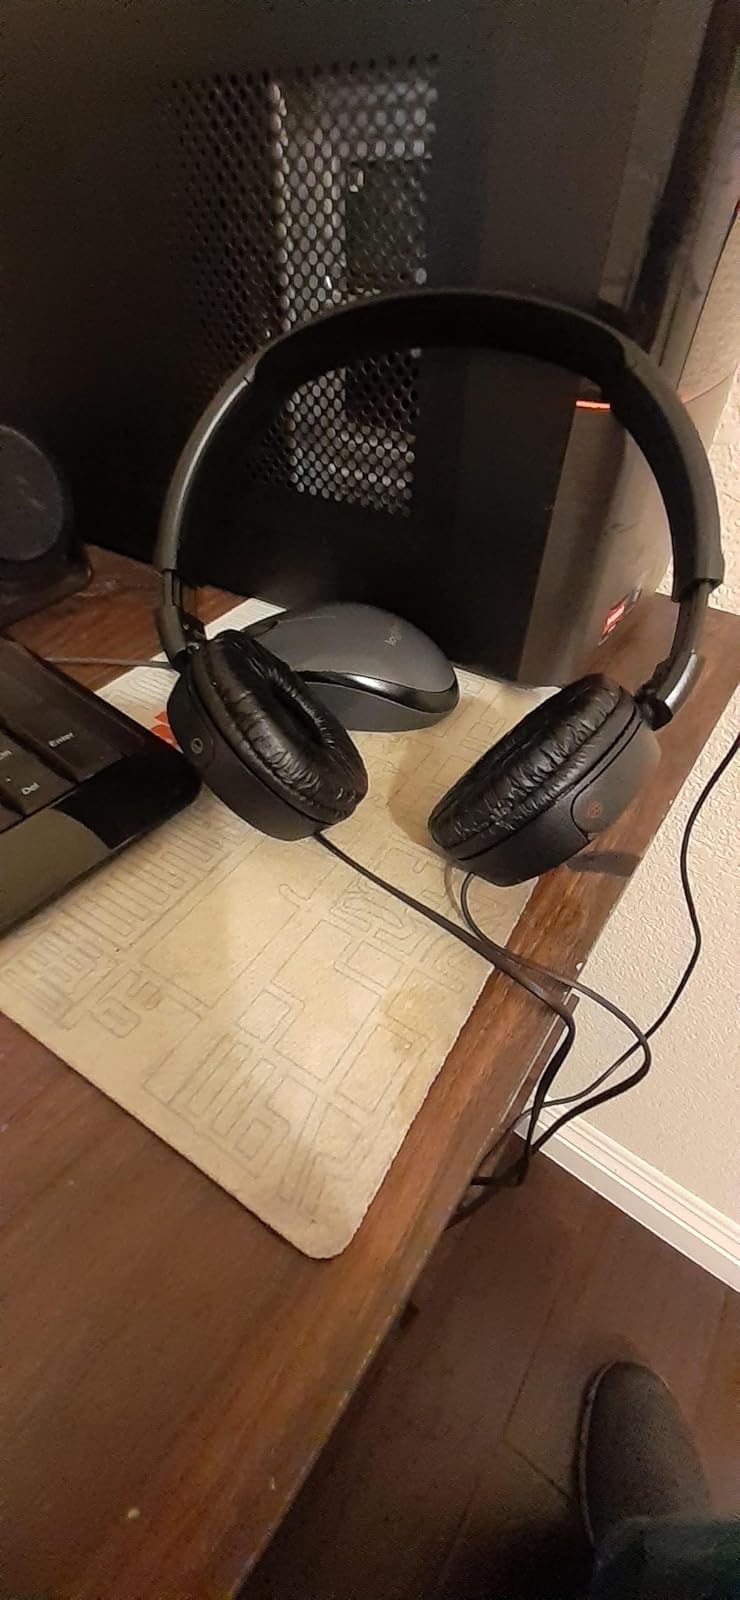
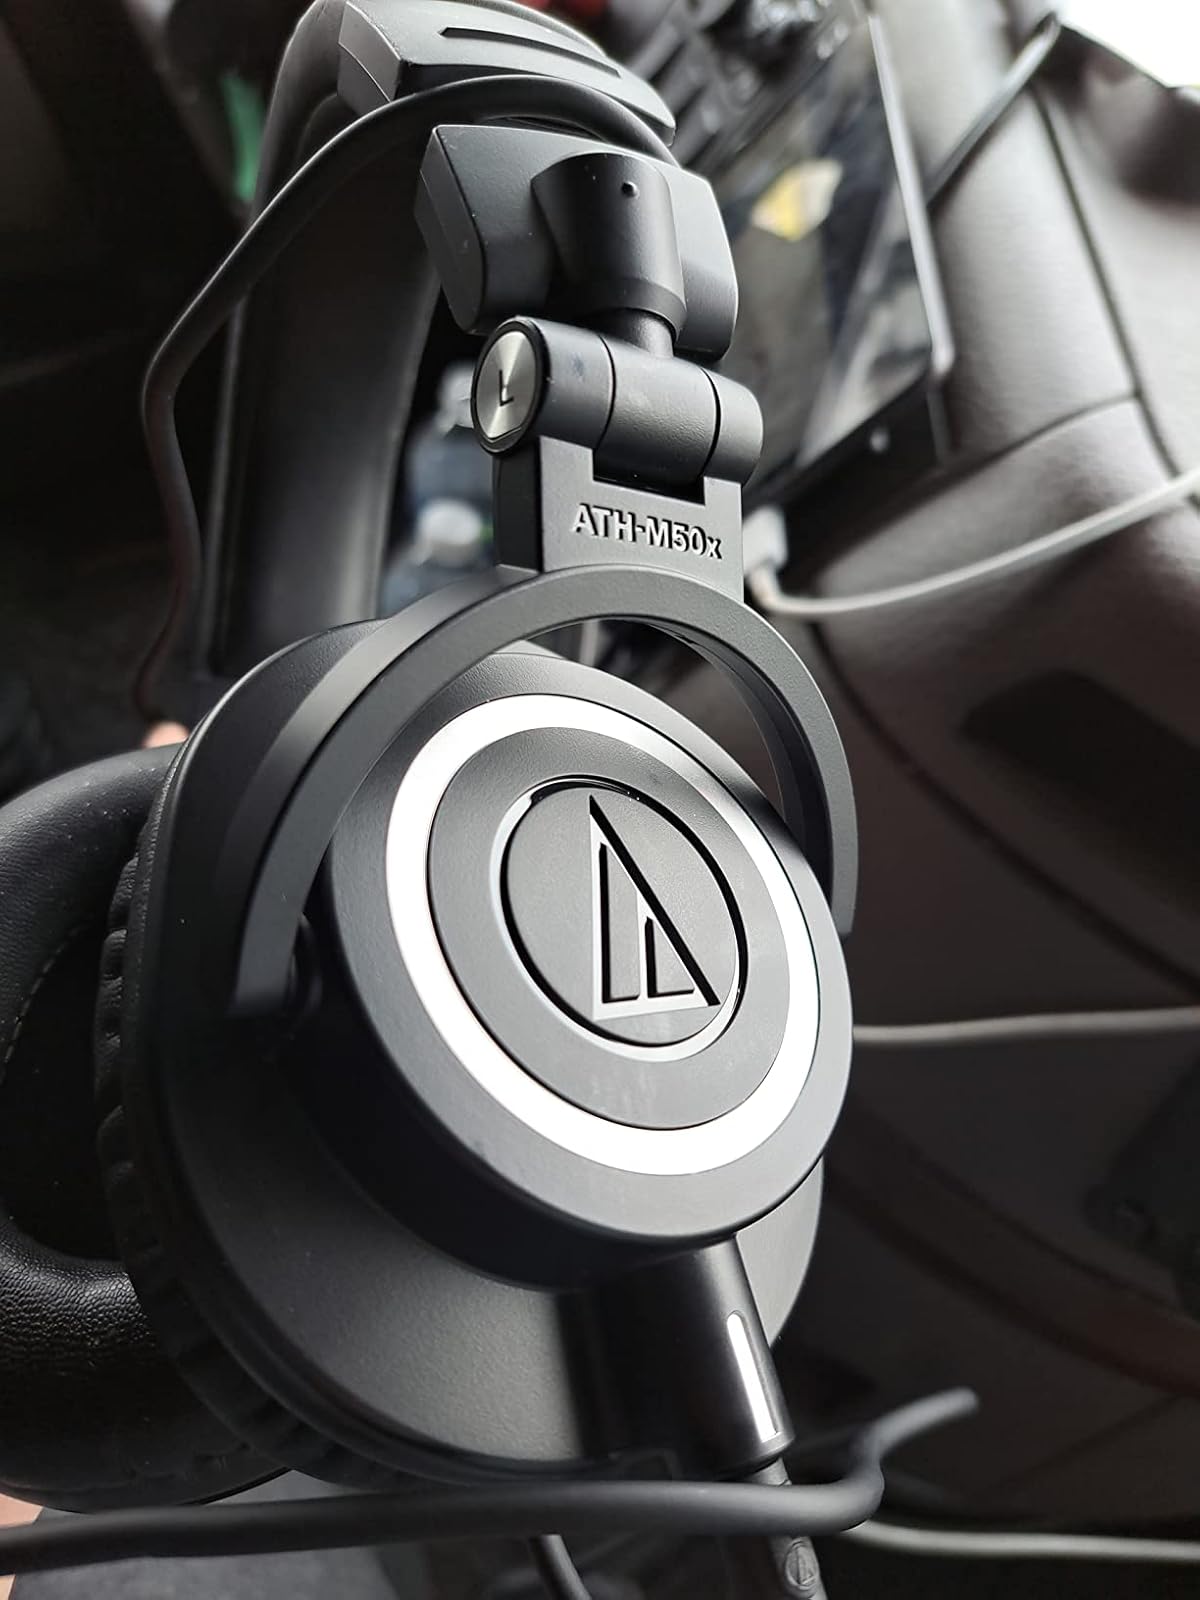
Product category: headphones
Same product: no